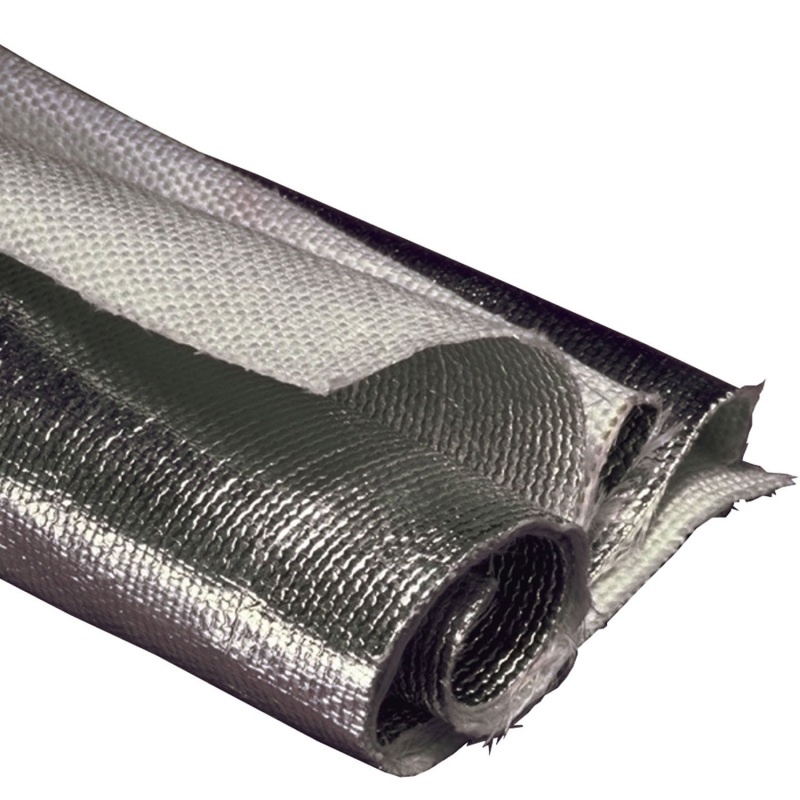
DEI Heat Screen 36in x 40in - Mylar Radiant Glass Fiber Matting
Heat Screen solves the problem of heat from engines and exhaust intruding into interiors and components. Heat Screen offers an excellent way to reflect radiant heat away from a vehicle's interior and because it's flexible and can be trimmed-to-size to protect against excessive heat sources. Constructed of a high temperature resistant fiberglass material, and with a thickness of only .060 in., Heat Screen features a thermal barrier on one side made of a superior reflective aluminized mylar surface, capable of withstanding direct heat up to 1200Â°F. Heat Screen can be used to protect areas where excessive heat can blister paint, where exhaust pipes run close to the fuel tank, and has many other applications including floorboards, body panels, and under carpeting. Available with or without an adhesive backing (see options above). A high temperature adhesive such as DEI's Hi-Temp Spray Adhesive or Heat Resistant Sealant can be applied to secure the non-adhesive backed Heat Screen as well as mechanical fasteners like screws or rivets. DEI's Cool Tape(TM) is ideal for sealing and covering seams. Excellent protection for painted surfaces Withstands 1200Â°F of direct heat Can be secured with adhesive or fasteners Trim to desired length Use with DEI's Hi-Temp Spray Adhesive or Heat Resistant Sealant *DO NOT apply directly to exhaust components.
Brand: DEI
Category: Vehicles & Parts > Vehicle Parts & Accessories > Vehicle Maintenance, Care & Decor > Vehicle Decor